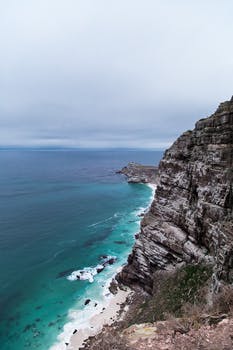
Label: No Watermark